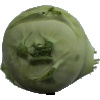
Label: kohlrabi